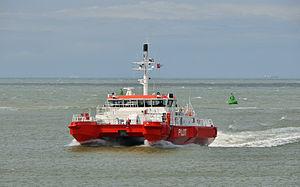
Le bateau-pilote belge Westdiep Information about the vessel may be found at IMO 9568988.A ship can change name and flag state through time, but the IMO number remains the same through the hull's entire lifetime. As a result, it can be useful to identify a ship by using the IMO number.